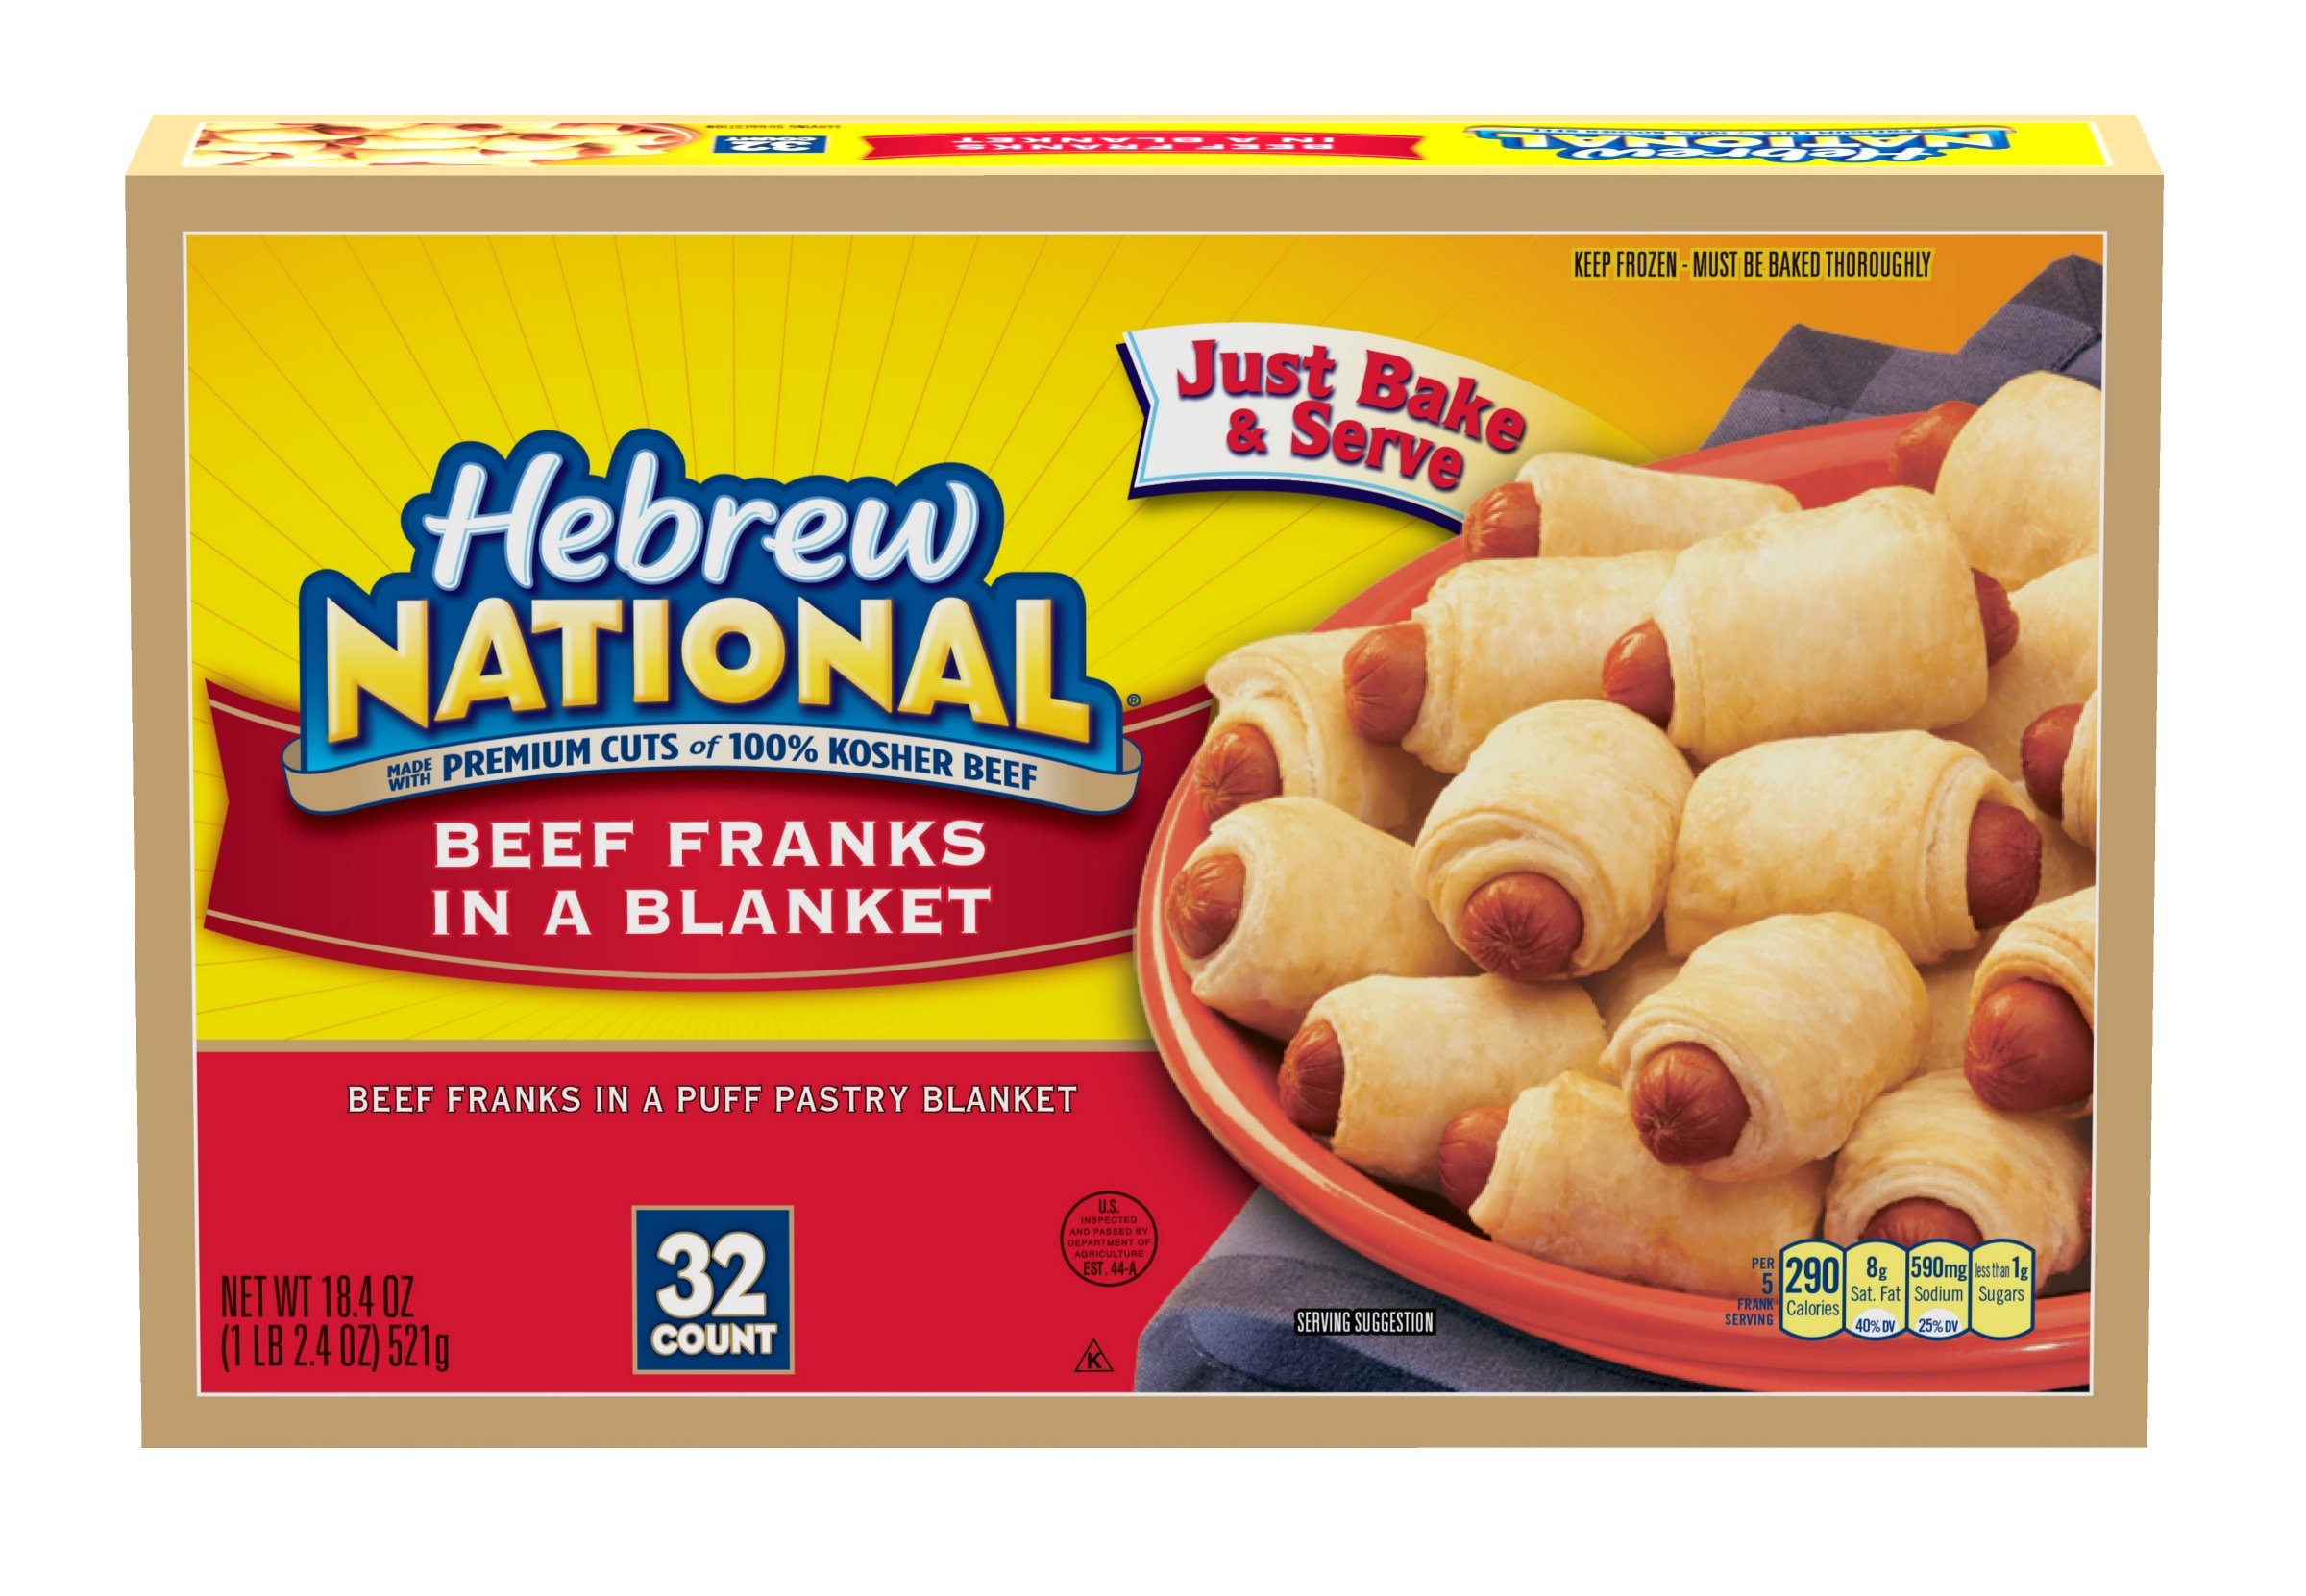
Item Name: Hebrew National 32 ct Beef Franks in A Blanket, 18.4 oz (frozen)
Value: nan
Unit: None

Price: 24.99